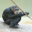
Label: chimpanzee